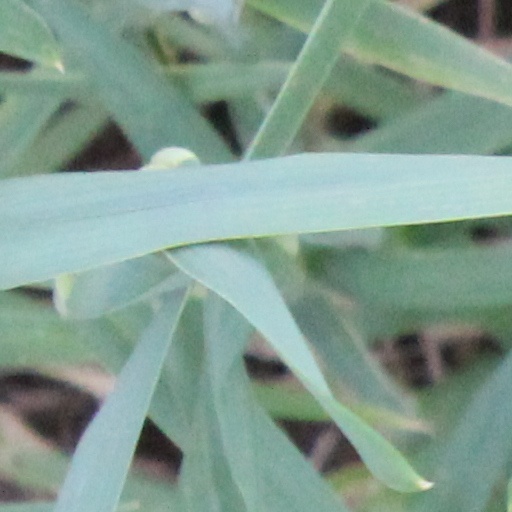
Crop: wheat